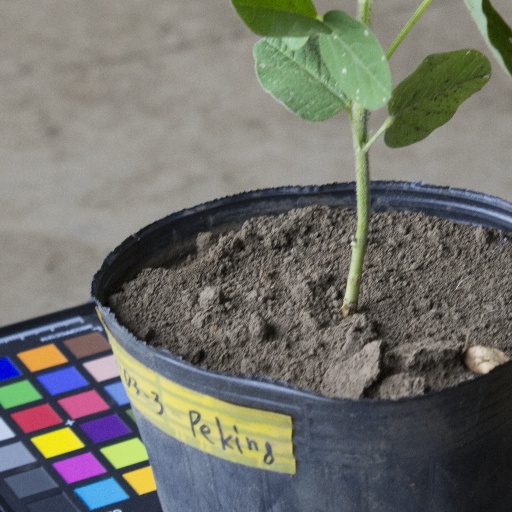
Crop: soybean